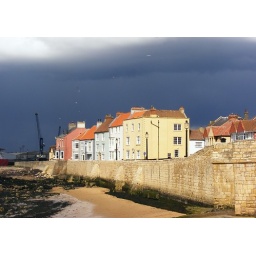
The town wall at the Headland,Hartlepool,with dark storm clouds looming above the houses.